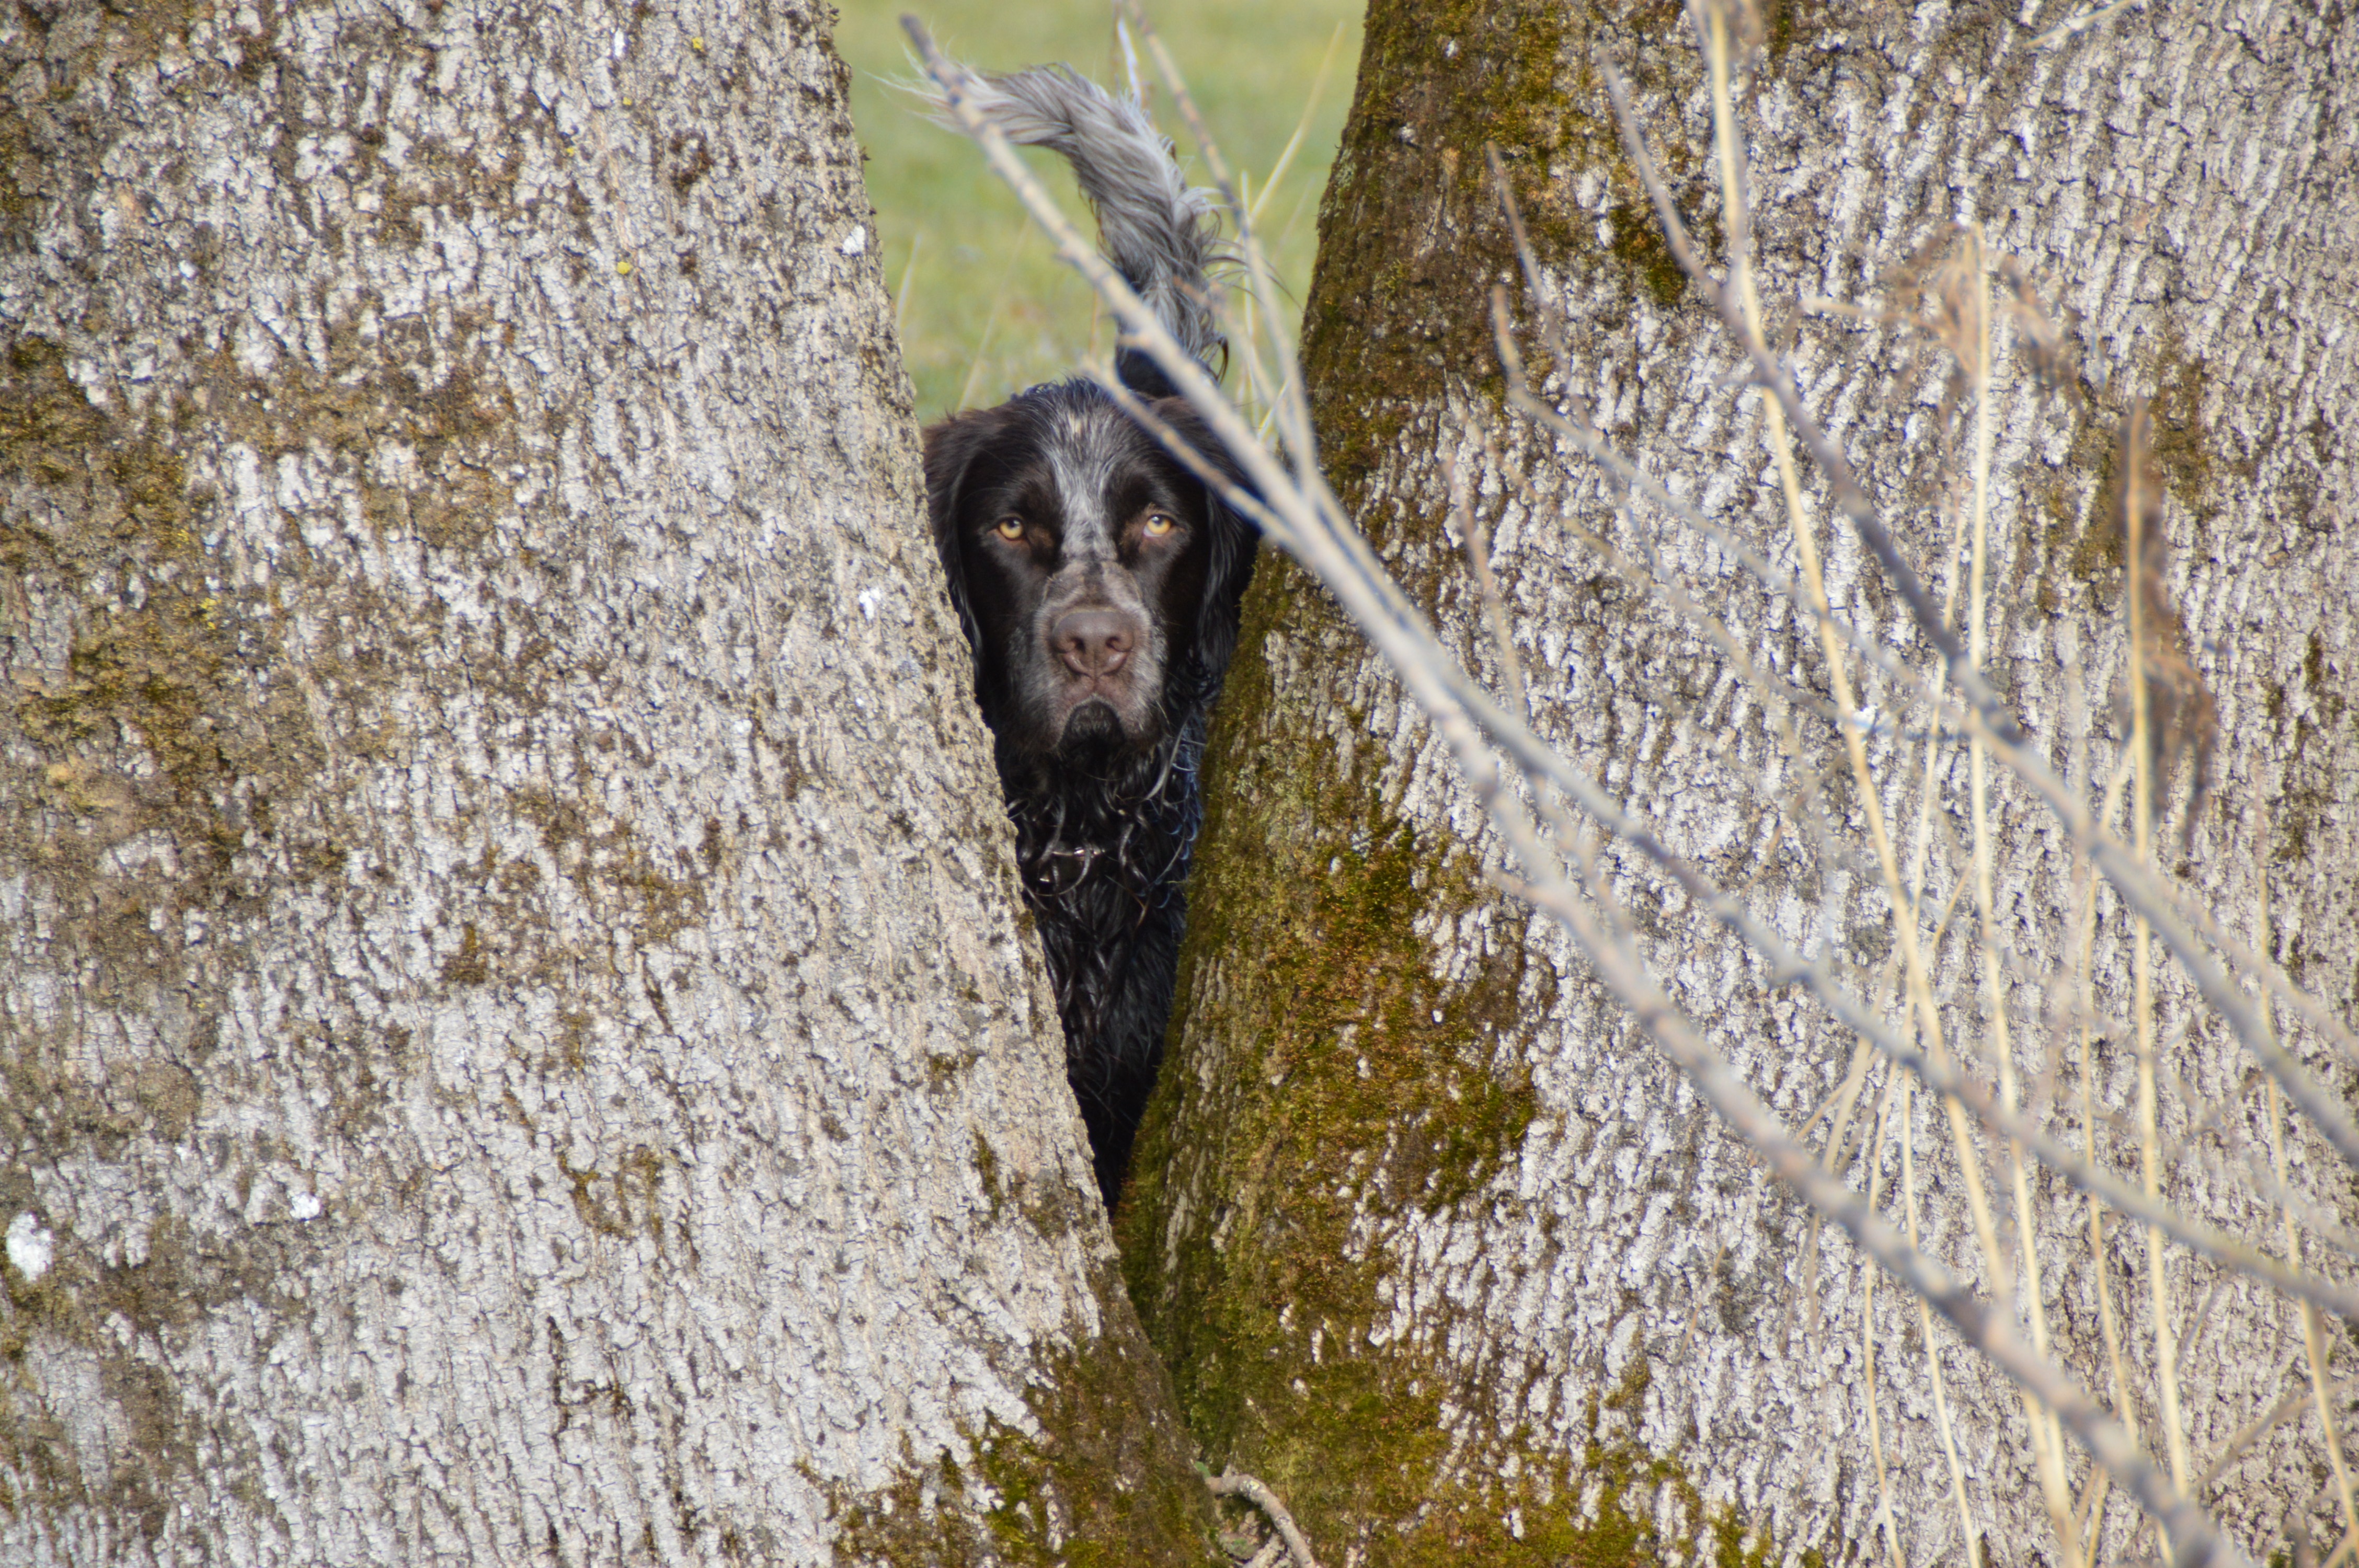
tree, view, dog, wildlife, zoo, mammal, fauna, german quail, quail dog